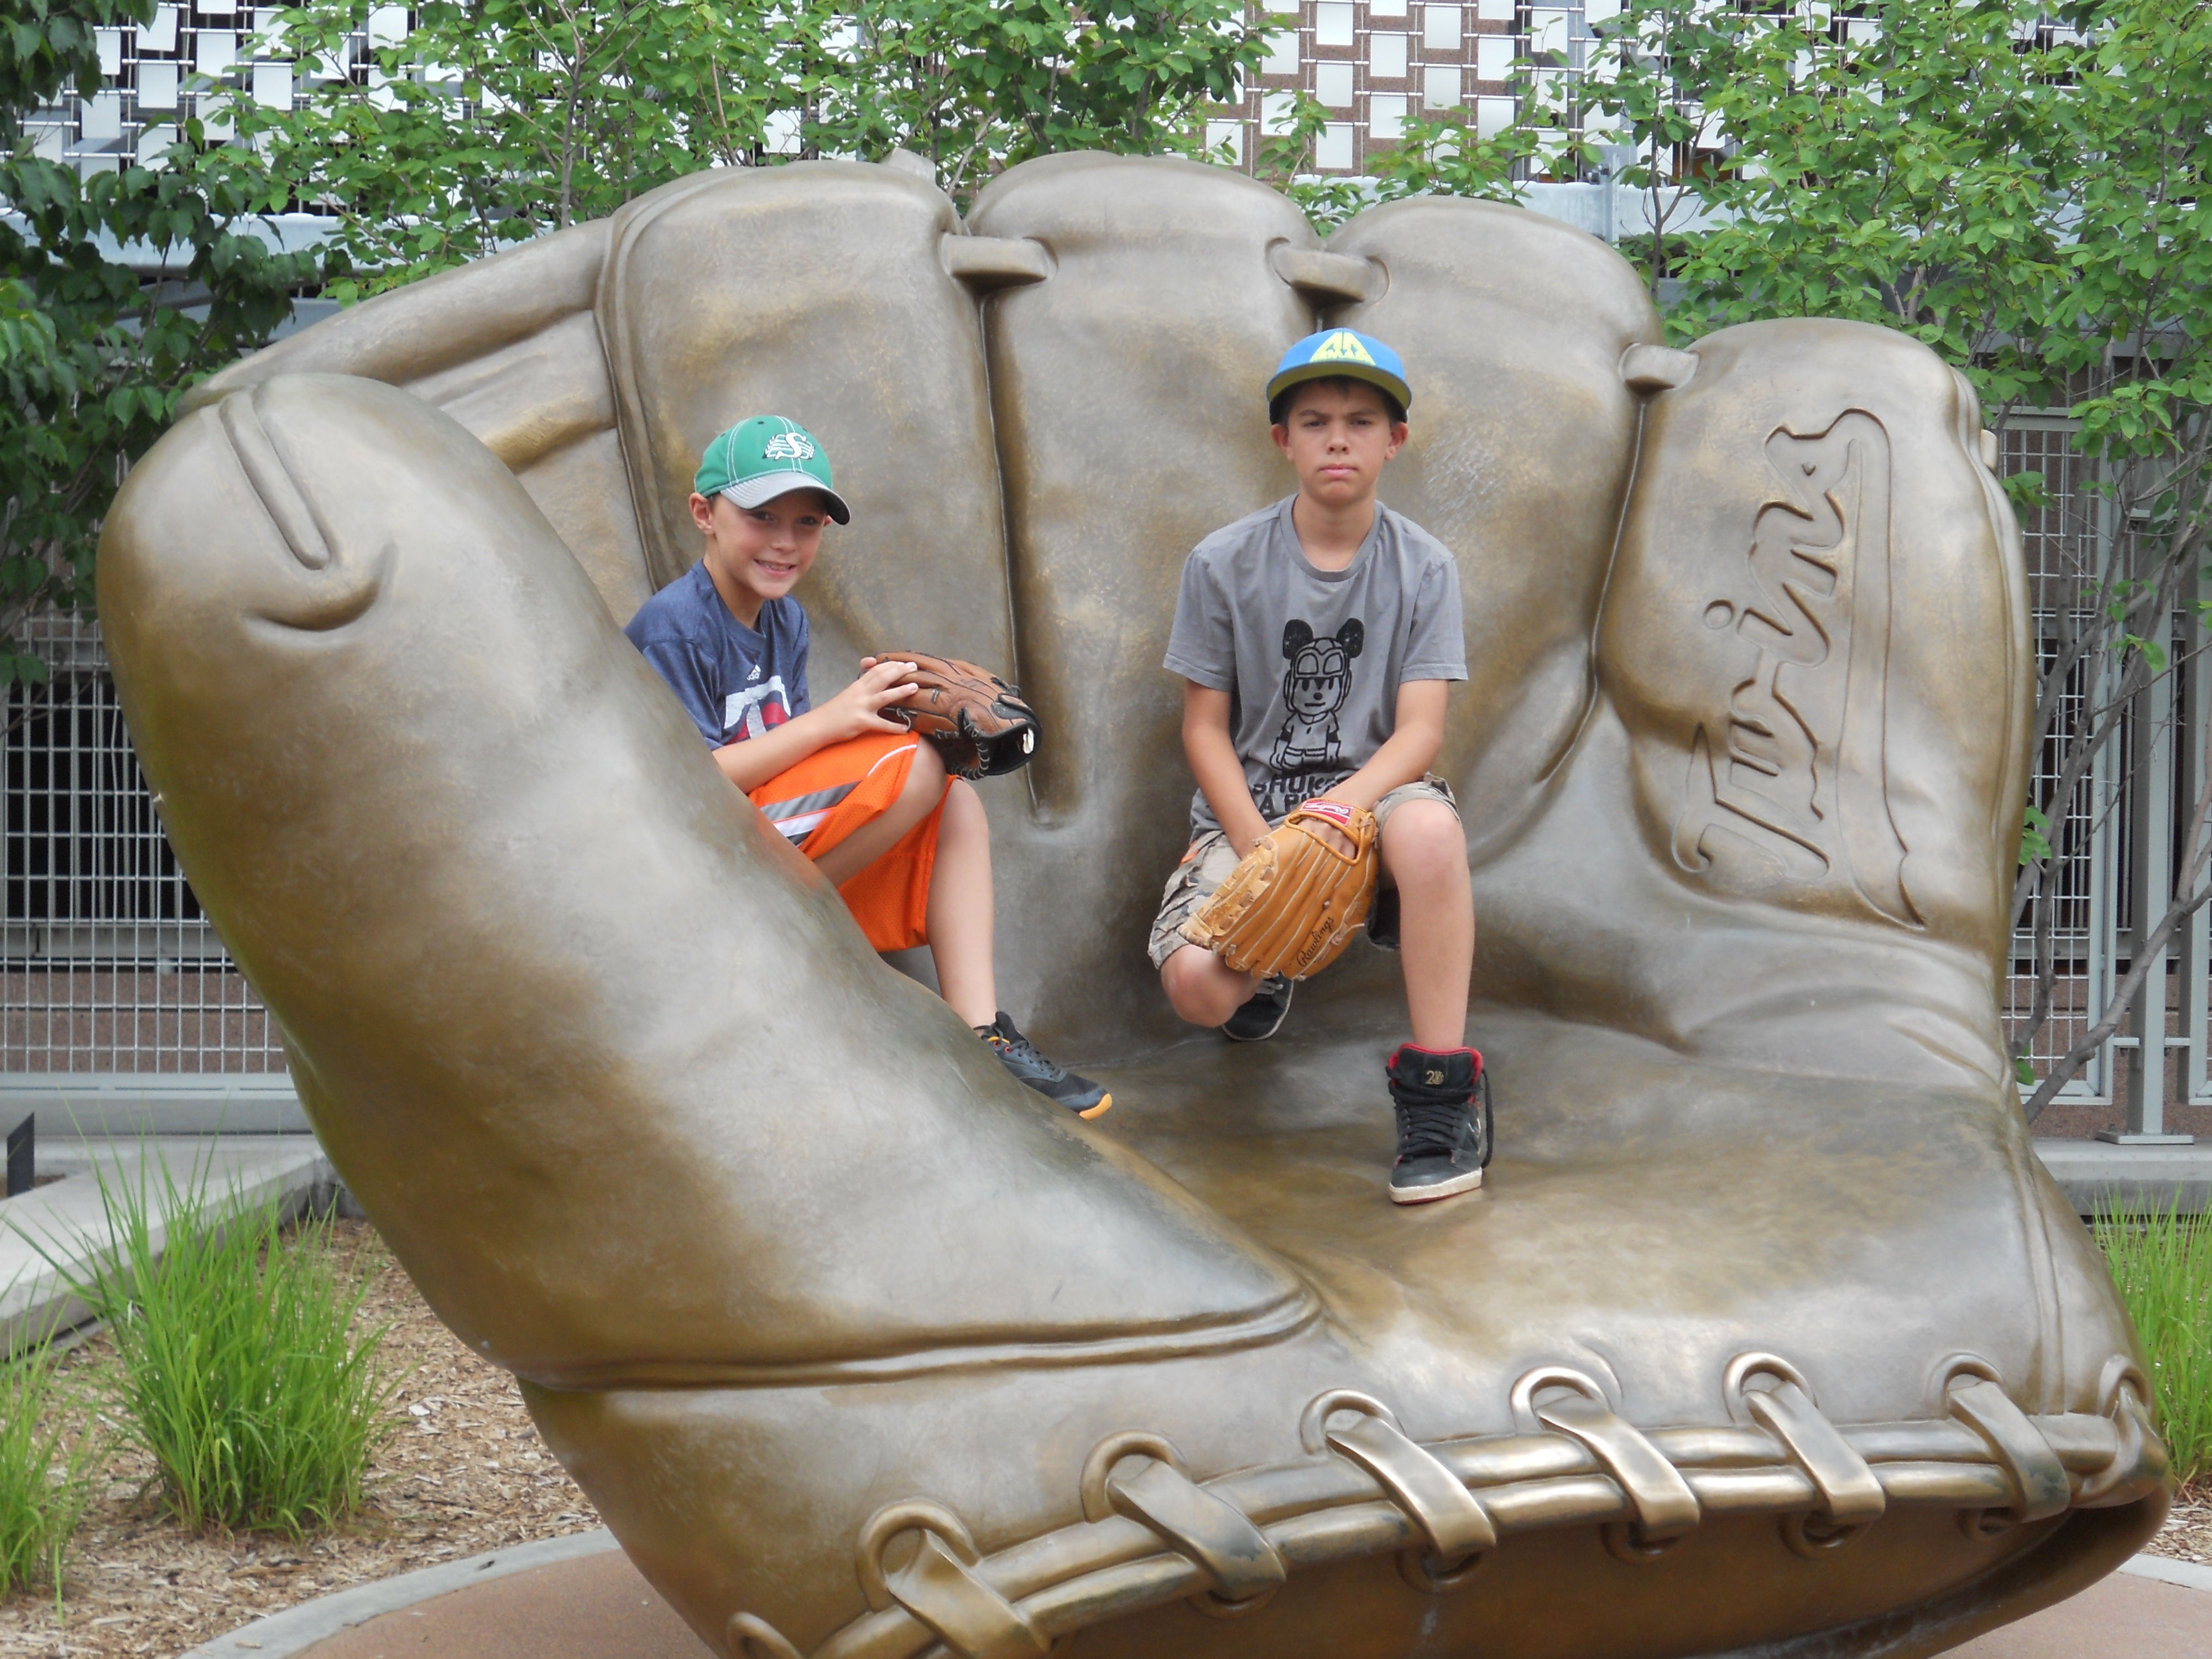
baseball, glove, sport, boy, kid, monument, summer, recreation, statue, youth, athletic, sitting, childhood, smile, sculpture, kids, art, american, fun, happy, cap, ball, carving, athlete, human positions